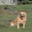
Label: dog